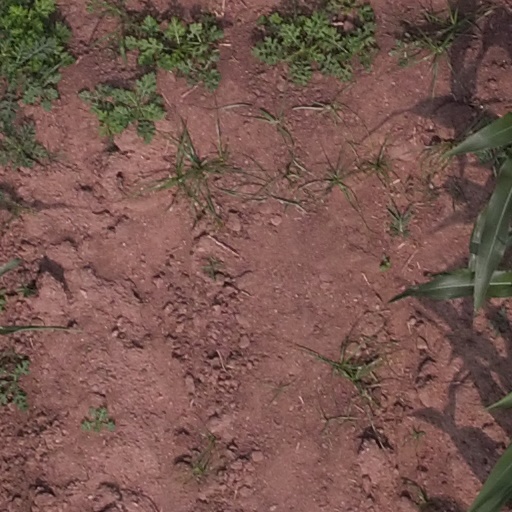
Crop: maize; corn